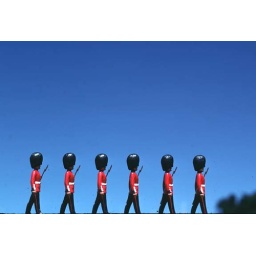
Toy soldiers look good outside against a blue sky